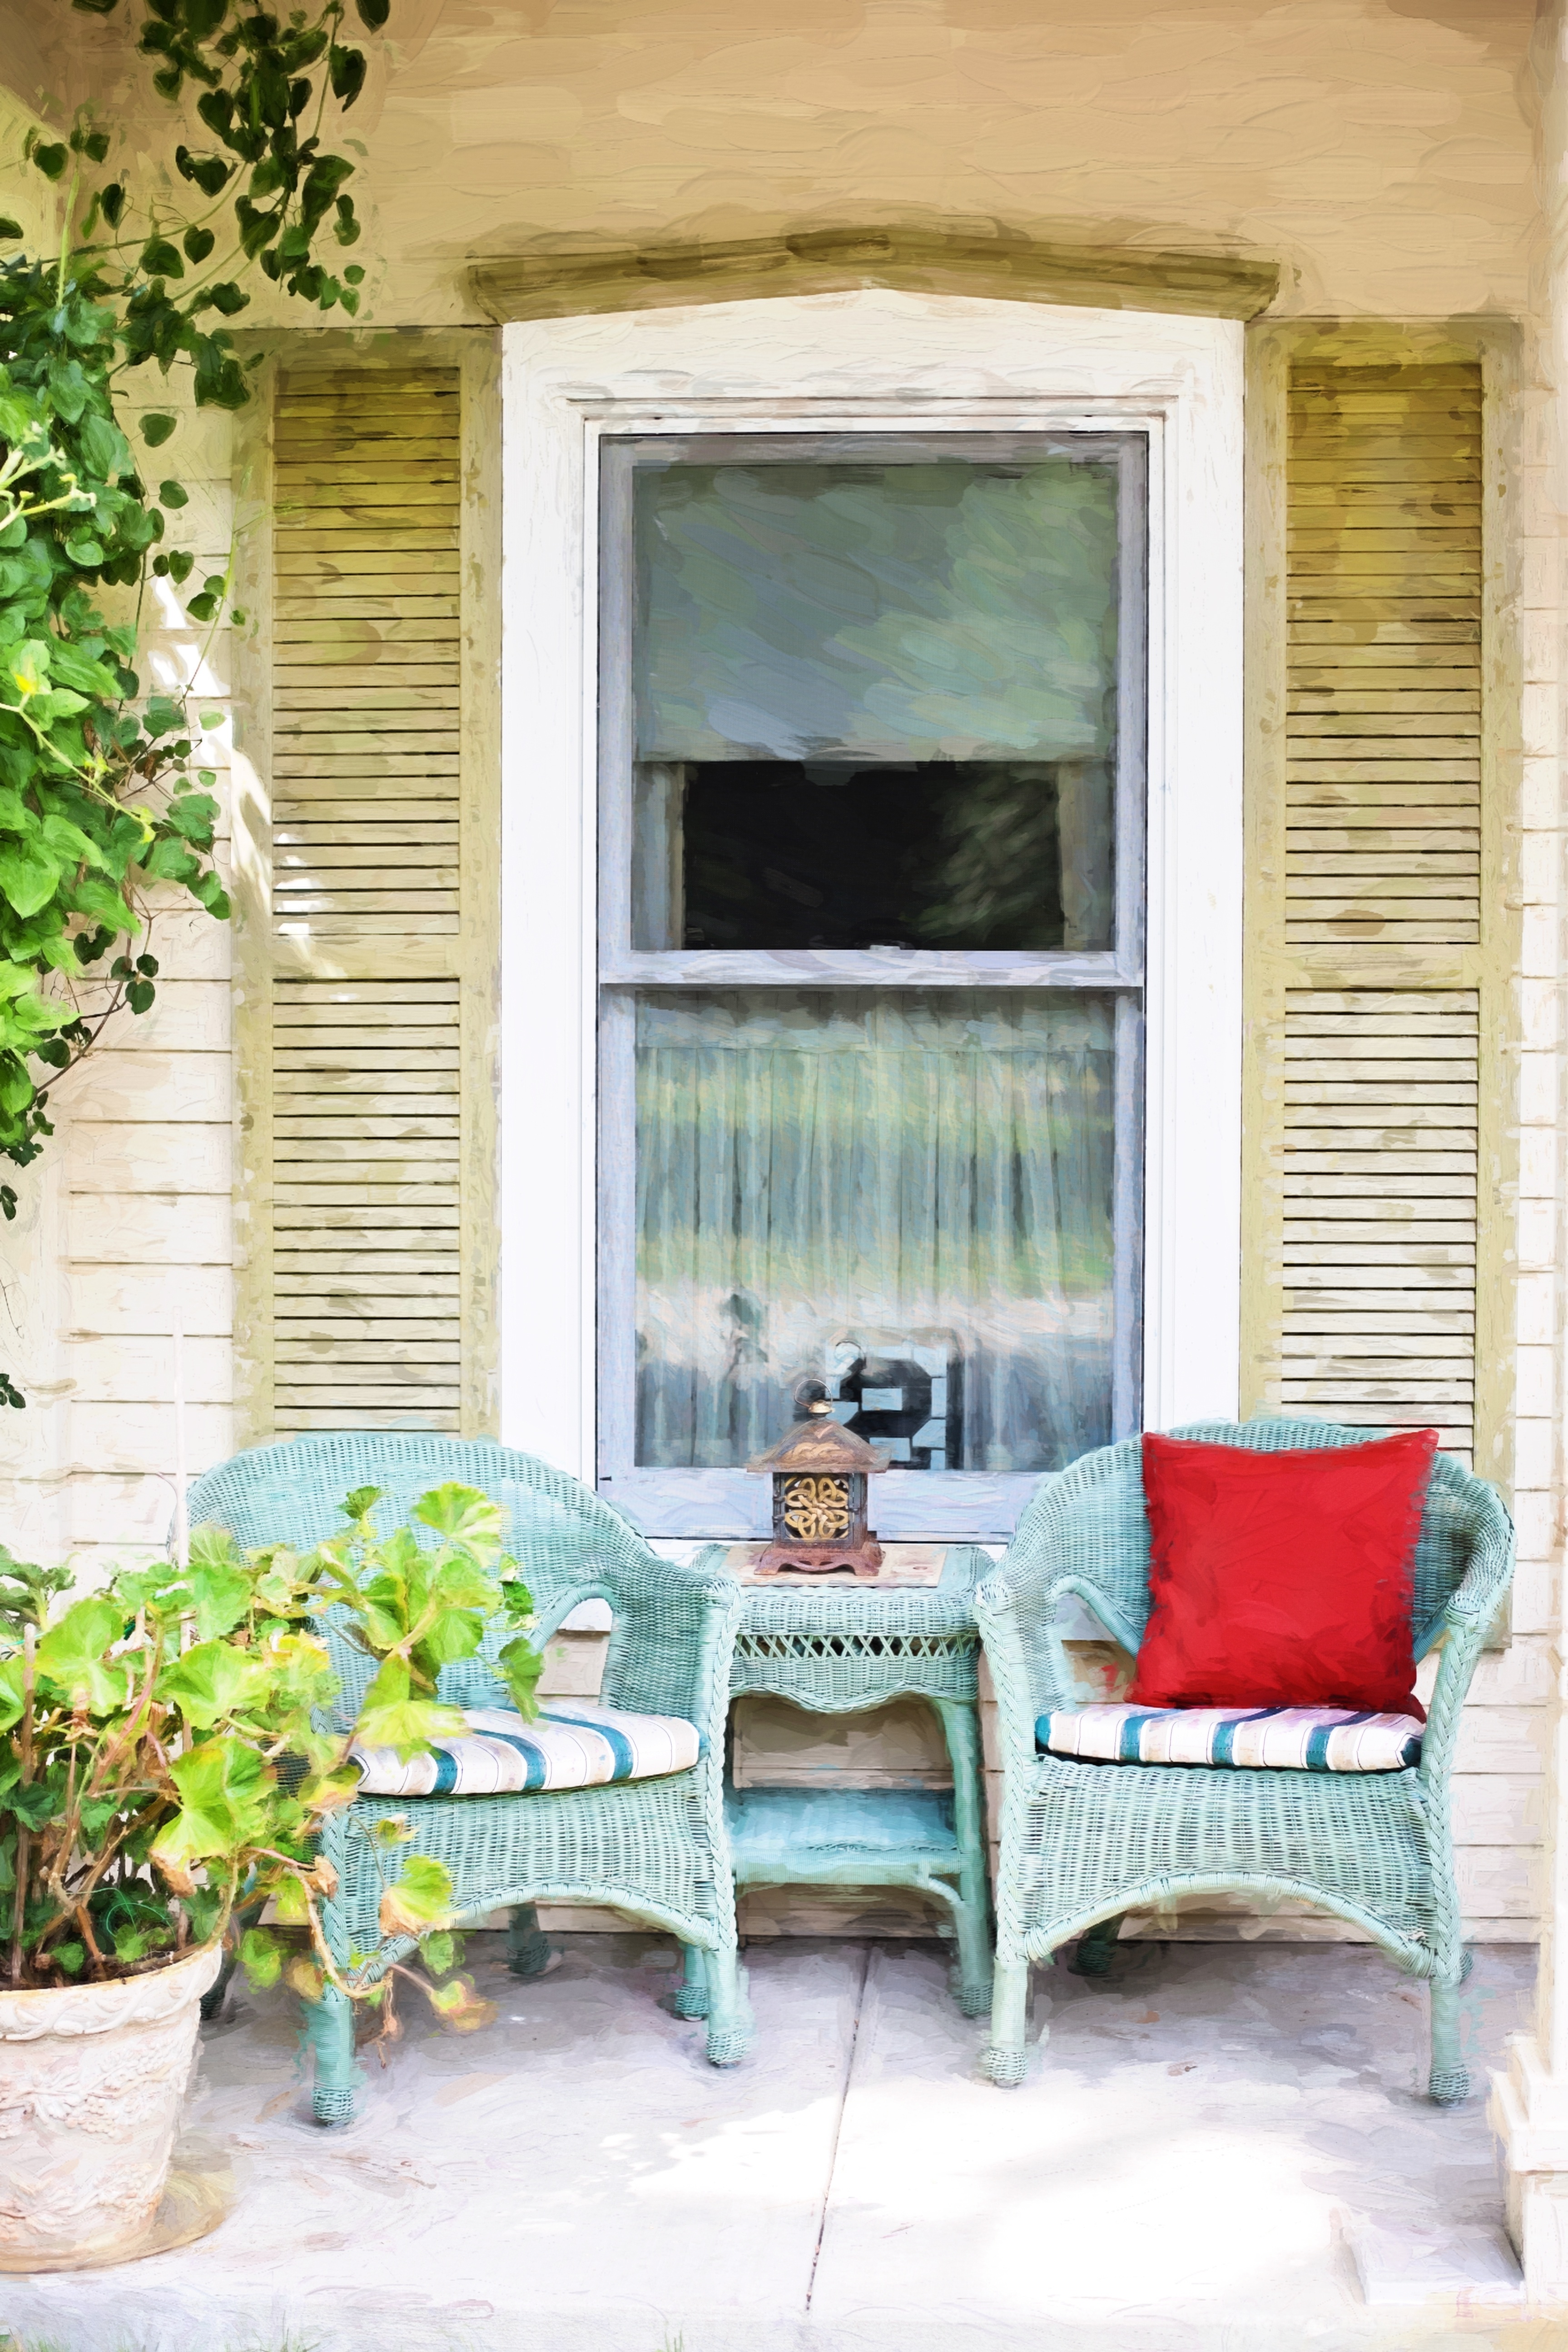
wood, house, window, home, wall, country, rustic, porch, cottage, color, backyard, patio, cozy, property, living room, furniture, room, door, interior design, relaxation, courtyard, farmhouse, pretty, estate, country porch, porch chairs, window covering, outdoor structure